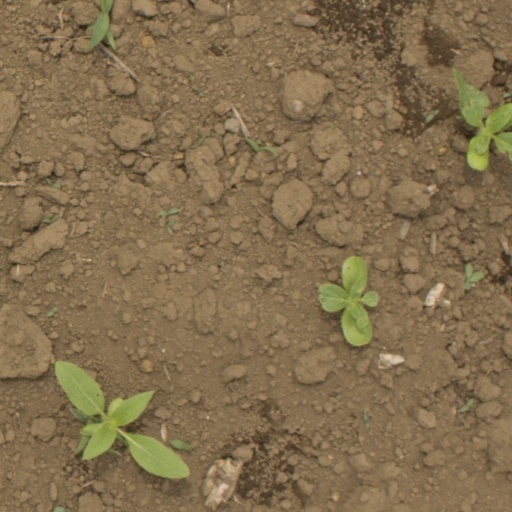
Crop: Jerusalem artichoke